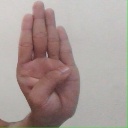
अक्षर: ब